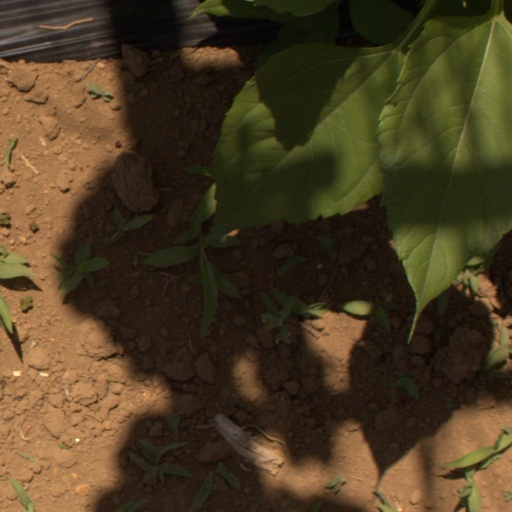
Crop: Jerusalem artichoke